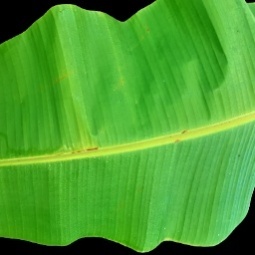
Label: Calcium